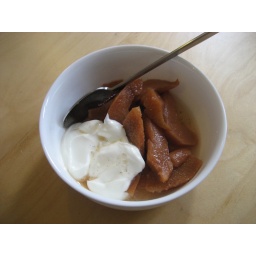
oven poached quince with vanilla beans and greek yoghurt in my fancy new john lewis bowls